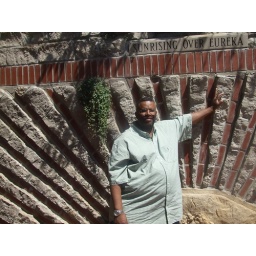
Rick by the rock wall 2